NASA X-38

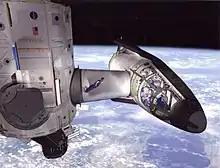
Artist's rendering of a docked X-38 being ingressed by a crew member through a docking mechanism.

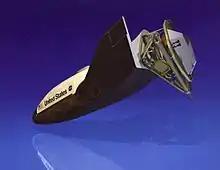
Conceptual depiction of the deorbital propulsion system (DPS) attached to the rear of a crew return vehicle. The DPS would fire its eight thrusters to slow the spacecraft to below orbital velocity in order to re-enter Earth's atmosphere.

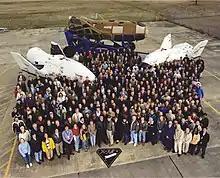
The X-38 Development Team with V131R, V132, and V201 on the east side of B220 at the Johnson Space Center at the close of the project (2003)

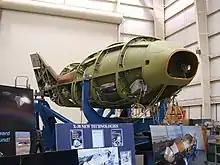
X-38 V-201 orbital test vehicle previously located at Bldg. 220 at Johnson Space Center. Now held in the South end of Building 10, Houston, Texas

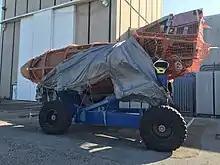
X-38 V-201 orbital test vehicle as currently displayed atop its ground mobility carrier at NASA-Johnson Space Center behind Building 49.

The X-38 was intended to be semi-permanently docked to the ISS. If the crew became sick or injured during the course of their mission, they would enter the rescue vehicle through a hatched docking mechanism. With execution of a short procedure, the crew return vehicles would automatically fly the crew members safely to Earth. Once undocked, the vehicle would be deorbited using a deorbital propulsion system (DPS). The eight-thruster DPS would adjust the spacecraft's attitude and retrofire to slow the X-38 down, allowing gravitational attraction to pull it back into Earth's atmosphere. A DPS module was developed by Aerojet and delivered to Johnson Space Center in 2002 for V-201.